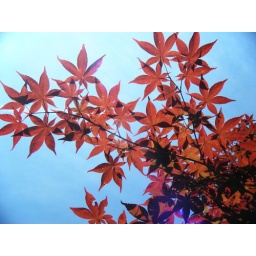
the red tree in my front yard :D